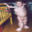
Label: boy